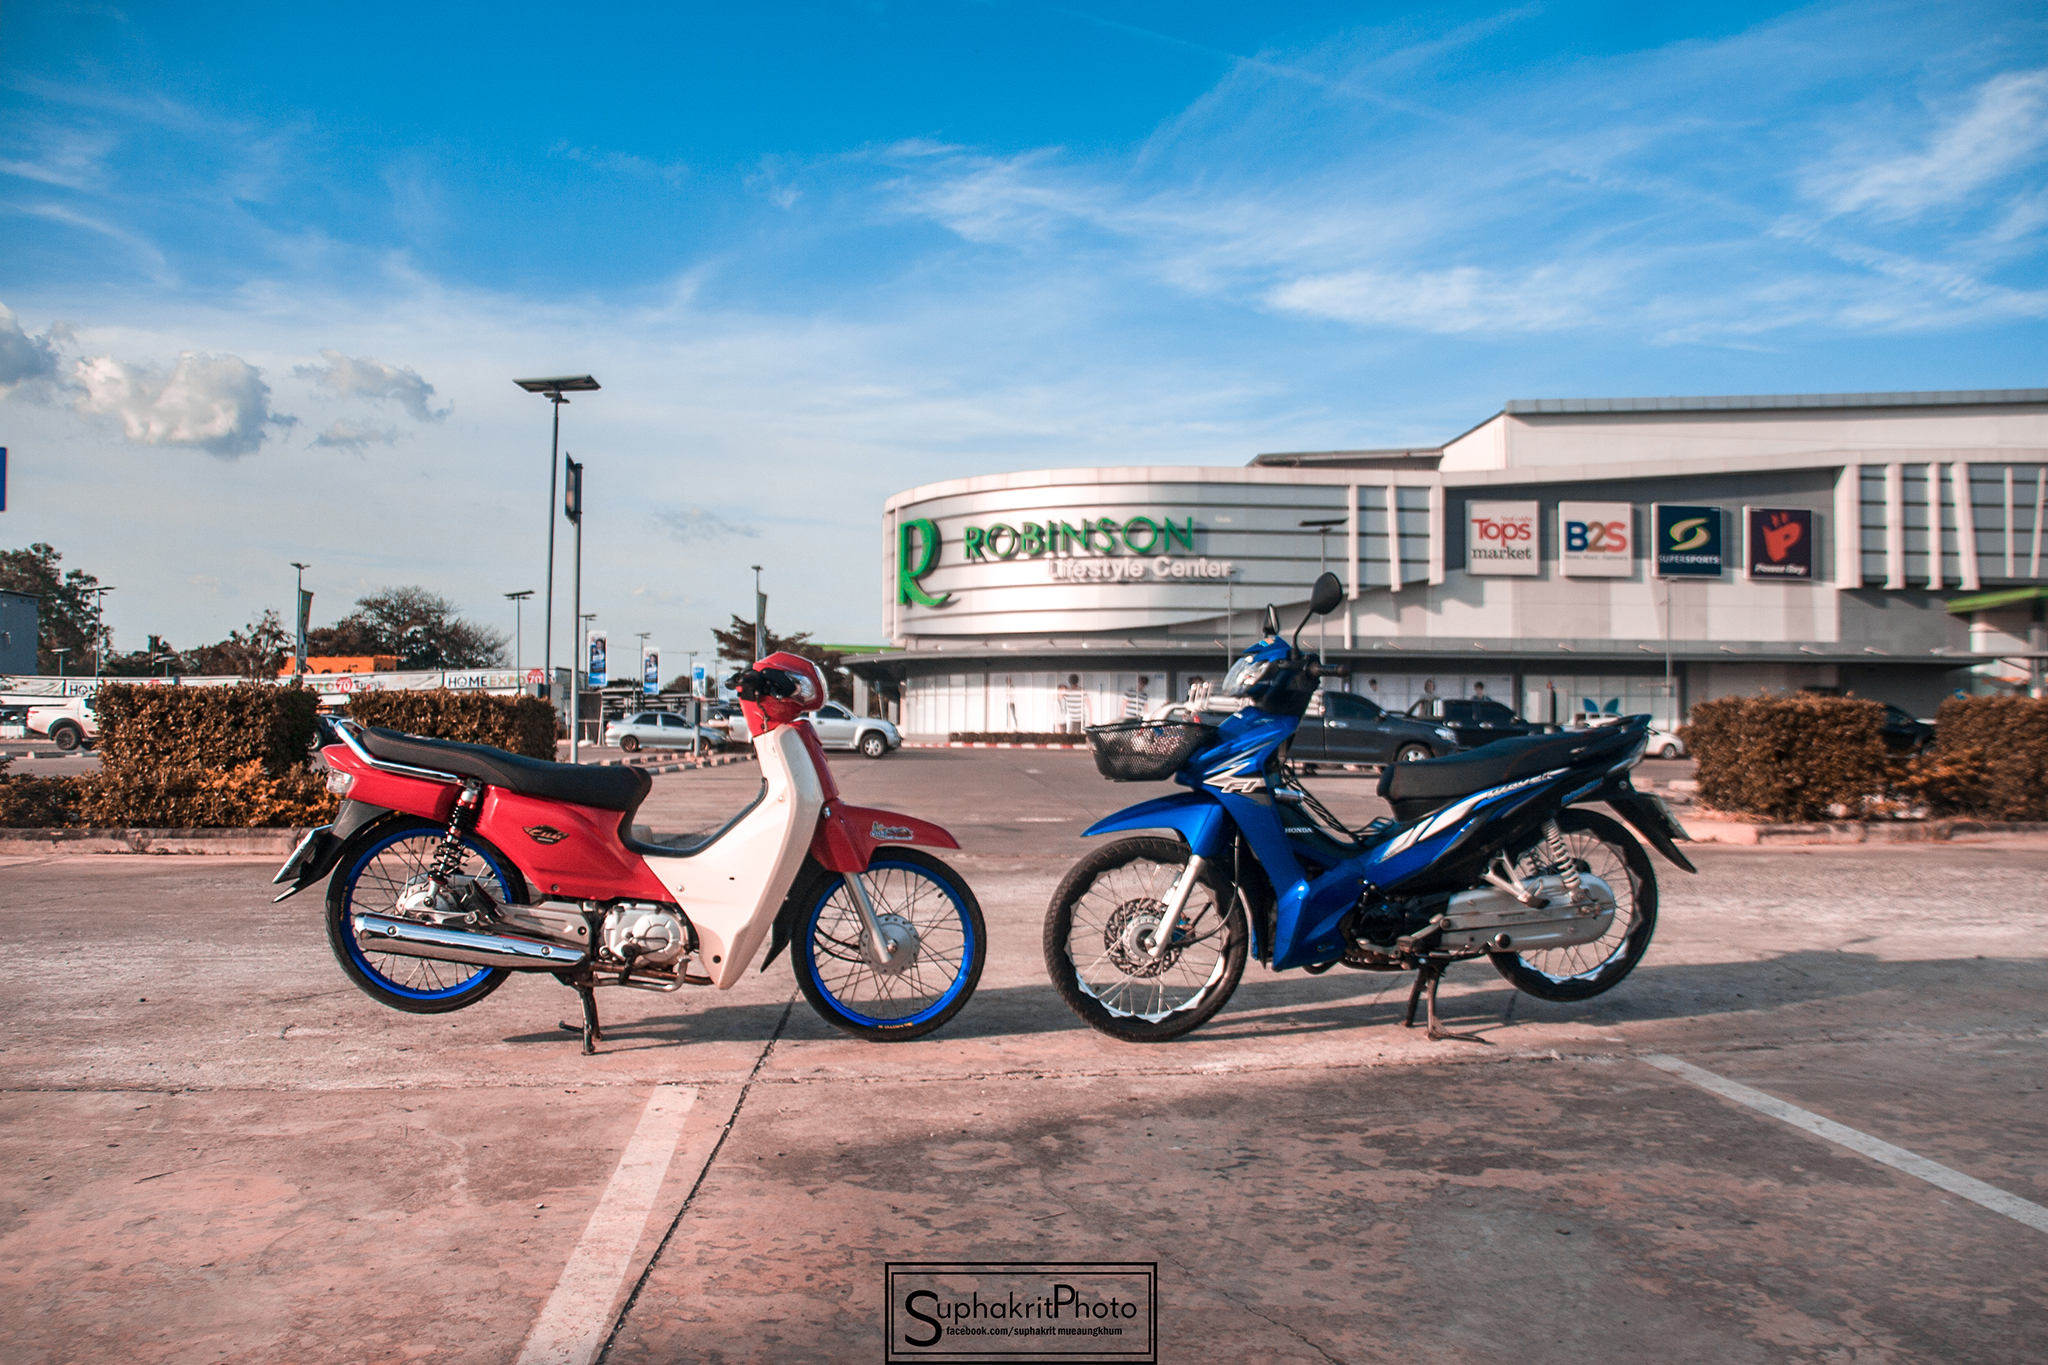
natural, land vehicle, vehicle, mode of transport, transport, motor vehicle, motorcycle, car, sky, moped, parking, honda, spoke, rim, road